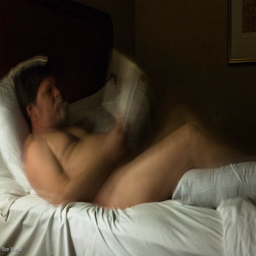
A man naked in bed reading something with feet up
An older man is reading in his bed.
A fat naked man with man breast laying in bed reading a book.
an image of a naked man in bed reading
A blurry image of an older naked man lying in bed reading a book.